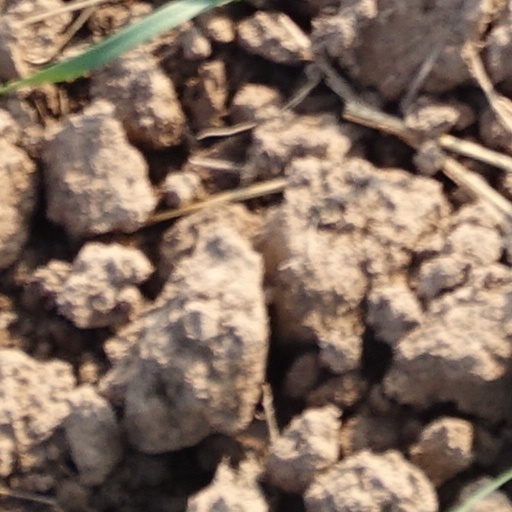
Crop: wheat